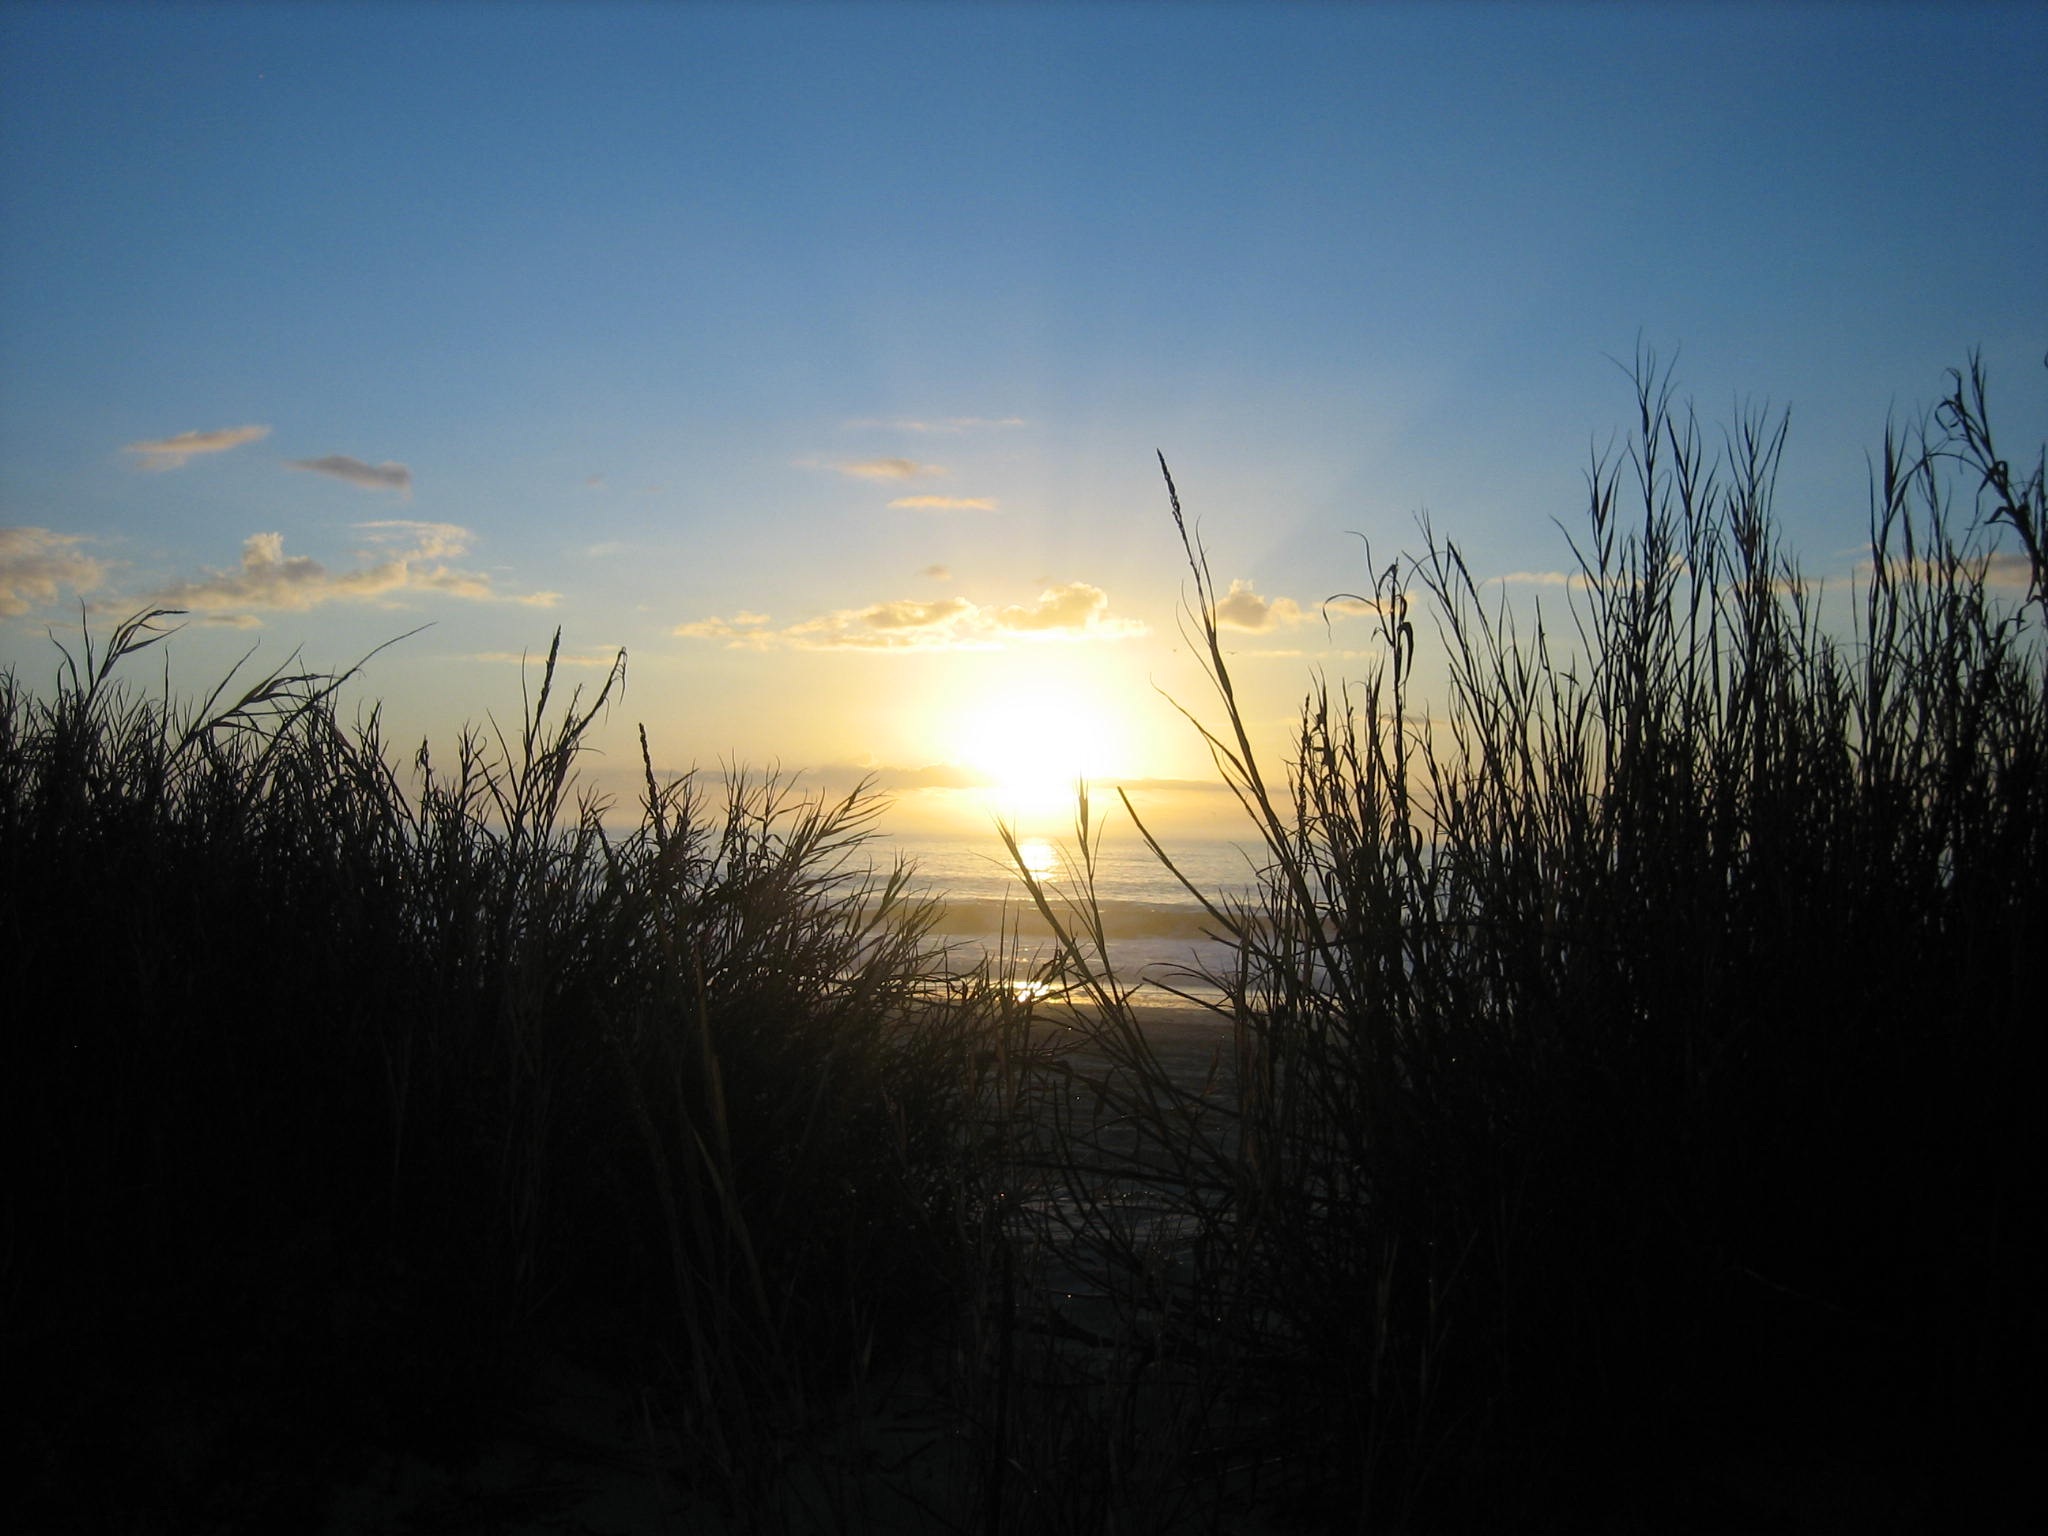
sky, nature, sunset, atmospheric phenomenon, sunrise, horizon, tree, cloud, dawn, atmosphere, light, grass, morning, sunlight, field, evening, sun, dusk, grass family, wind